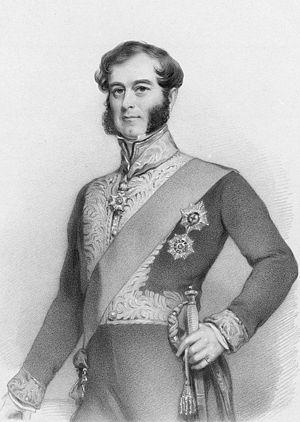
Richard Plantagenet Temple-Nugent-Brydges-Chandos-Grenville, 2ᵉ duc de Buckingham et Chandos, KG, GCH, PC, FSA, titré vicomte Cobham de la naissance jusqu'à 1813, comte Temple entre 1813 et 1822 et marquis de Chandos entre 1822 et 1839, était un homme politique britannique conservateur. Il servit comme Lord du sceau privé entre 1841 et 1842.